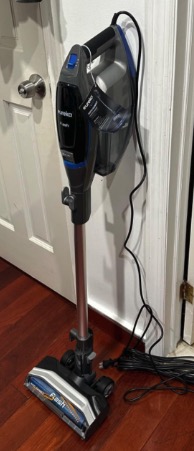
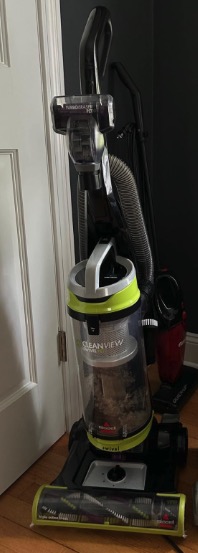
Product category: items_vacuum
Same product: no